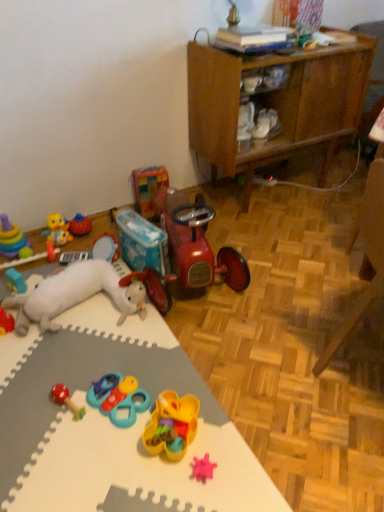
Question: In the image, there is a rubberized plastic toy at left, the eleventh toy positioned from the right. Find some places in the vacant space to the right of rubberized plastic toy at left, the eleventh toy positioned from the right. Your answer should be formatted as a list of tuples, i.e. [(x1, y1)], where each tuple contains the x and y coordinates of a point satisfying the conditions above. The coordinates should be between 0 and 1, indicating the normalized pixel locations of the points in the image.
Answer: [(0.159, 0.510)]